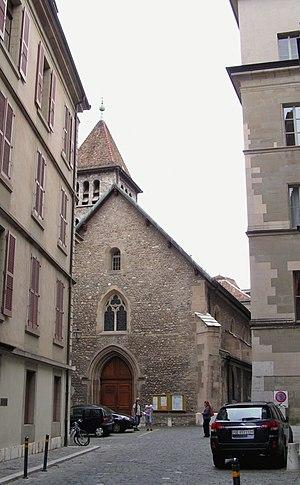
Cette liste présente les biens culturels d'importance nationale dans le canton de Genève. Cette liste correspond à l'édition 2009 de l'Inventaire Suisse des biens culturels d'importance nationale pour le canton de Genève. Il est trié par commune et inclus : 86 bâtiments séparés, 46 collections et 10 sites archéologiques.
Le Cancel de Genève est un quartier juif clos créé à Genève en 1428. À la différence d'une juiverie, qui indique simplement une présence juive dans un quartier, le cancel est un lieu de résidence obligatoire imposé par décret.